Acharei Mot

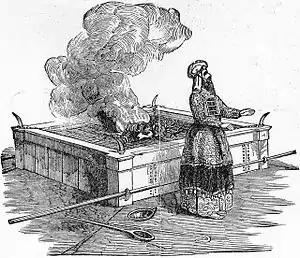
High Priest Offering a Sacrifice of a Goat (illustration from Henry Davenport Northrop's 1894 "Treasures of the Bible")

When Rav Dimi came from the Land of Israel, he said in the name of Rabbi Joḥanan that there were three red threads: one in connection with the red cow, the second in connection with the scapegoat, and the third in connection with the person with skin disease (the "m'tzora") in Leviticus 14:4. Rav Dimi reported that one weighed ten "zuz", another weighed two "selas", and the third weighed a shekel, but he could not say which was which. When Rabin came, he said in the name of Rabbi Jonathan that the thread in connection with the red cow weighed ten "zuz", that of the scapegoat weighed two "selas", and that of the person with skin disease weighed a shekel. Rabbi Joḥanan said that Rabbi Simeon ben Ḥalafta and the Sages disagreed about the thread of the red cow, one saying that it weighed ten shekels, the other that it weighed one shekel. Rabbi Jeremiah of Difti said to Ravina that they disagreed not about the thread of the red cow, but about that of the scapegoat.